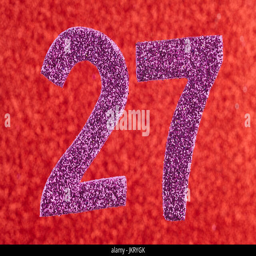
number purple color over a red background .